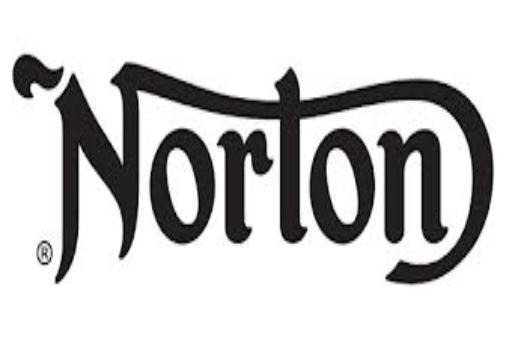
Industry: Necessities